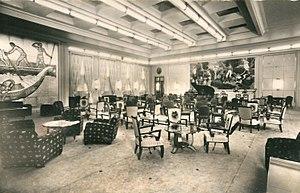
Le paquebot Ile de France"" rénové"
L’Île-de-France est un paquebot construit en 1927 par les Chantiers de Penhoët de Saint-Nazaire pour la Compagnie générale transatlantique. Il est détruit à Osaka en 1959 après avoir été utilisé pour le tournage du film Panique à bord.